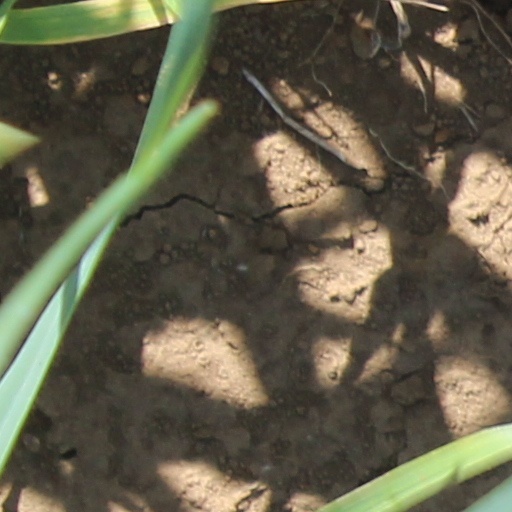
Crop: wheat